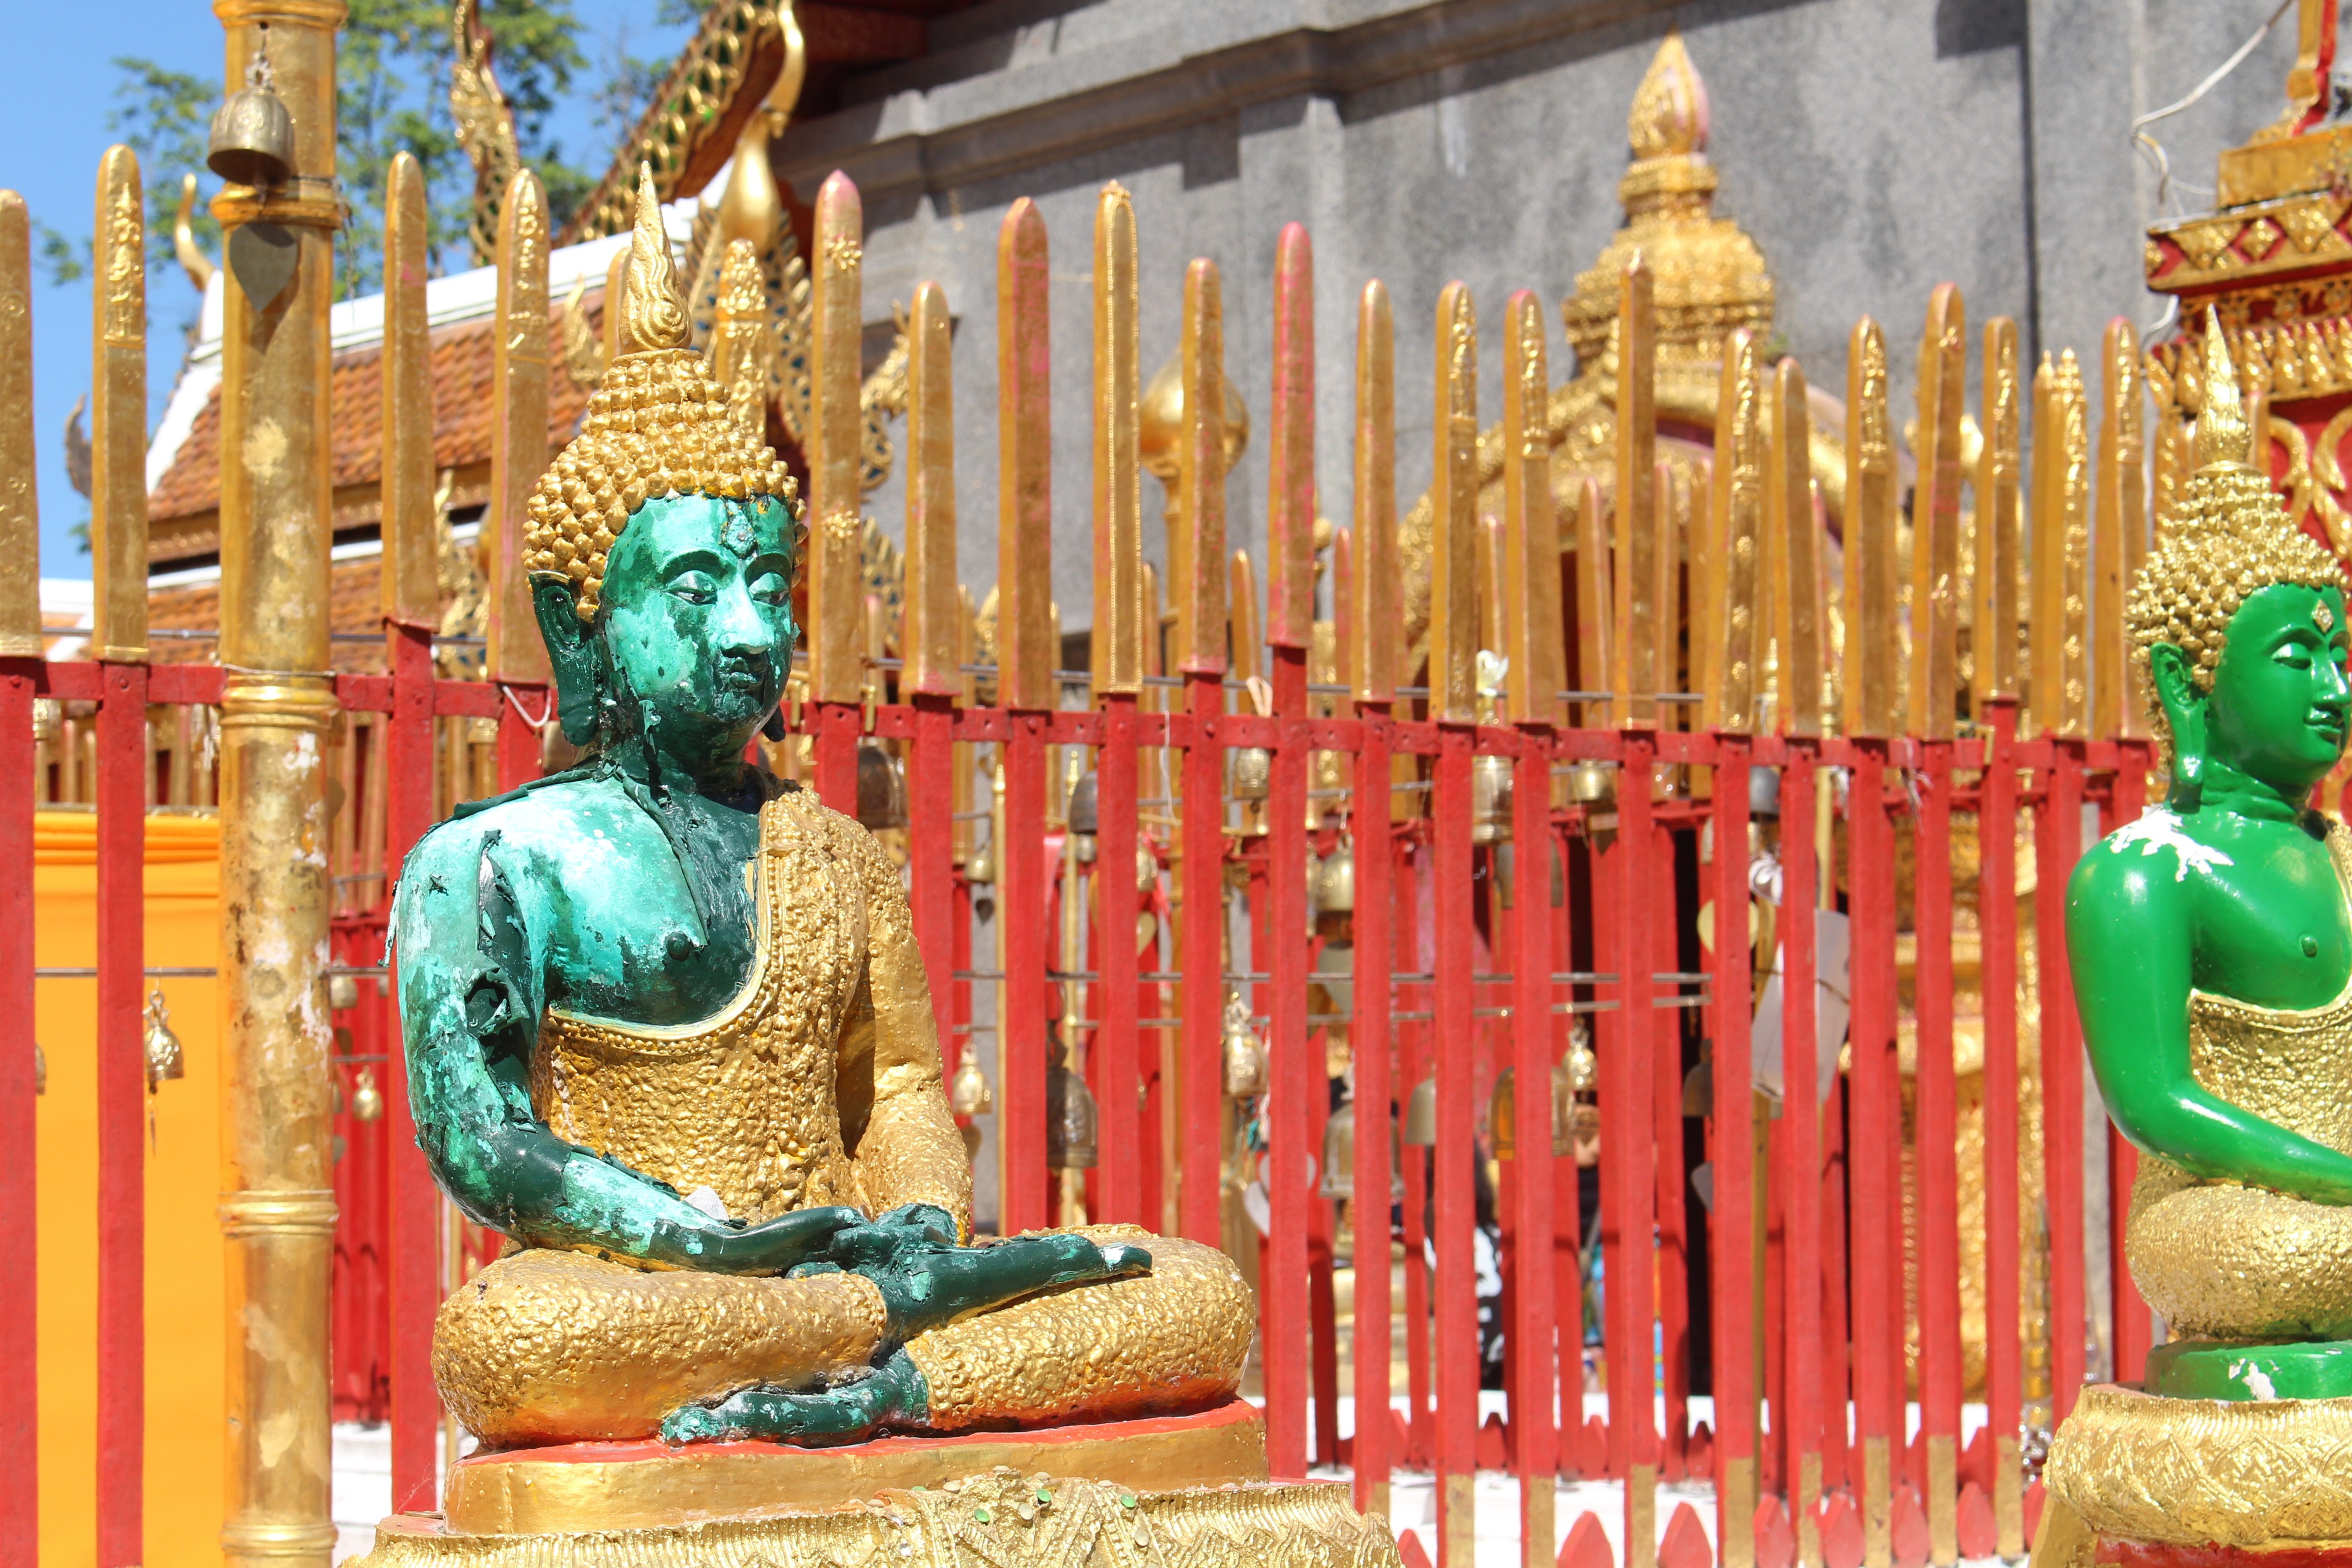
old, statue, holiday, buddhism, asia, tourism, place of worship, thailand, places of interest, gold, temple, shrine, buddha, culture, history, historically, gilded, wat, chiang mai, buddha head, temple complex, big buddha, hindu temple, doi suthep, gautama buddha